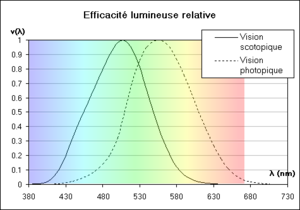
Comparaison des efficacités lumineuses relatives photopique et scotopique